List of National Treasures of Japan (paintings)

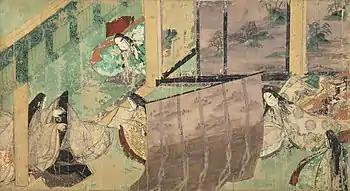
The Genji Monogatari Emaki, an illustrated scroll from "The Tale of Genji", 12th century

The term "National Treasure" has been used in Japan to denote cultural properties since 1897.